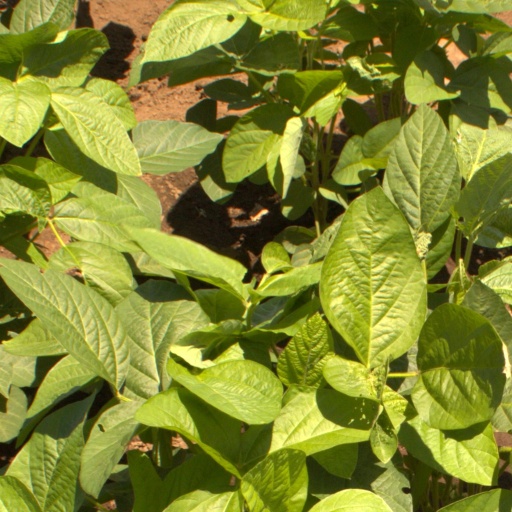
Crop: soybean